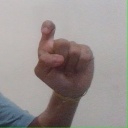
अक्षर: इ